MBTA Commuter Rail

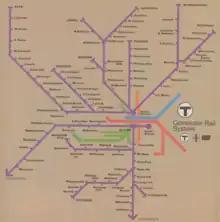
1974 map showing a unified commuter rail system with new purple coloring

Freight service is operated over most of the MBTA Commuter Rail system by several private railroads. CSX Transportation operates freight on most southside lines, of which the outer portion of the Worcester Line has the most freight traffic. Massachusetts Coastal Railroad operates south of Middleborough on the Fall River/New Bedford Line. The Fore River Railroad operates between Braintree Yard and East Braintree on the Old Colony mainline and the Greenbush Line. The Providence and Worcester Railroad shares tracks with Providence/Stoughton Line trains between Providence and Wickford Junction; it uses a freight-only track between Providence and Central Falls. No freight operates on the Needham Line, the Northeast Corridor between Readville and Back Bay, the Old Colony mainline between Boston and the Greenbush Line junction in Braintree, the Kingston Line, and most of the Greenbush Line.